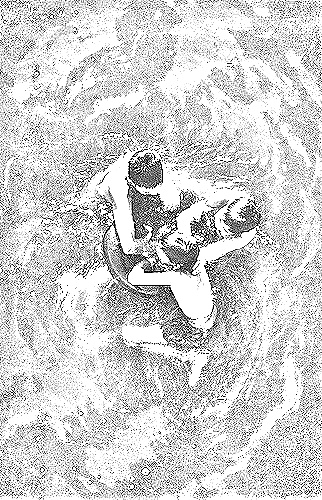
Portrait style: Sketch Portrait